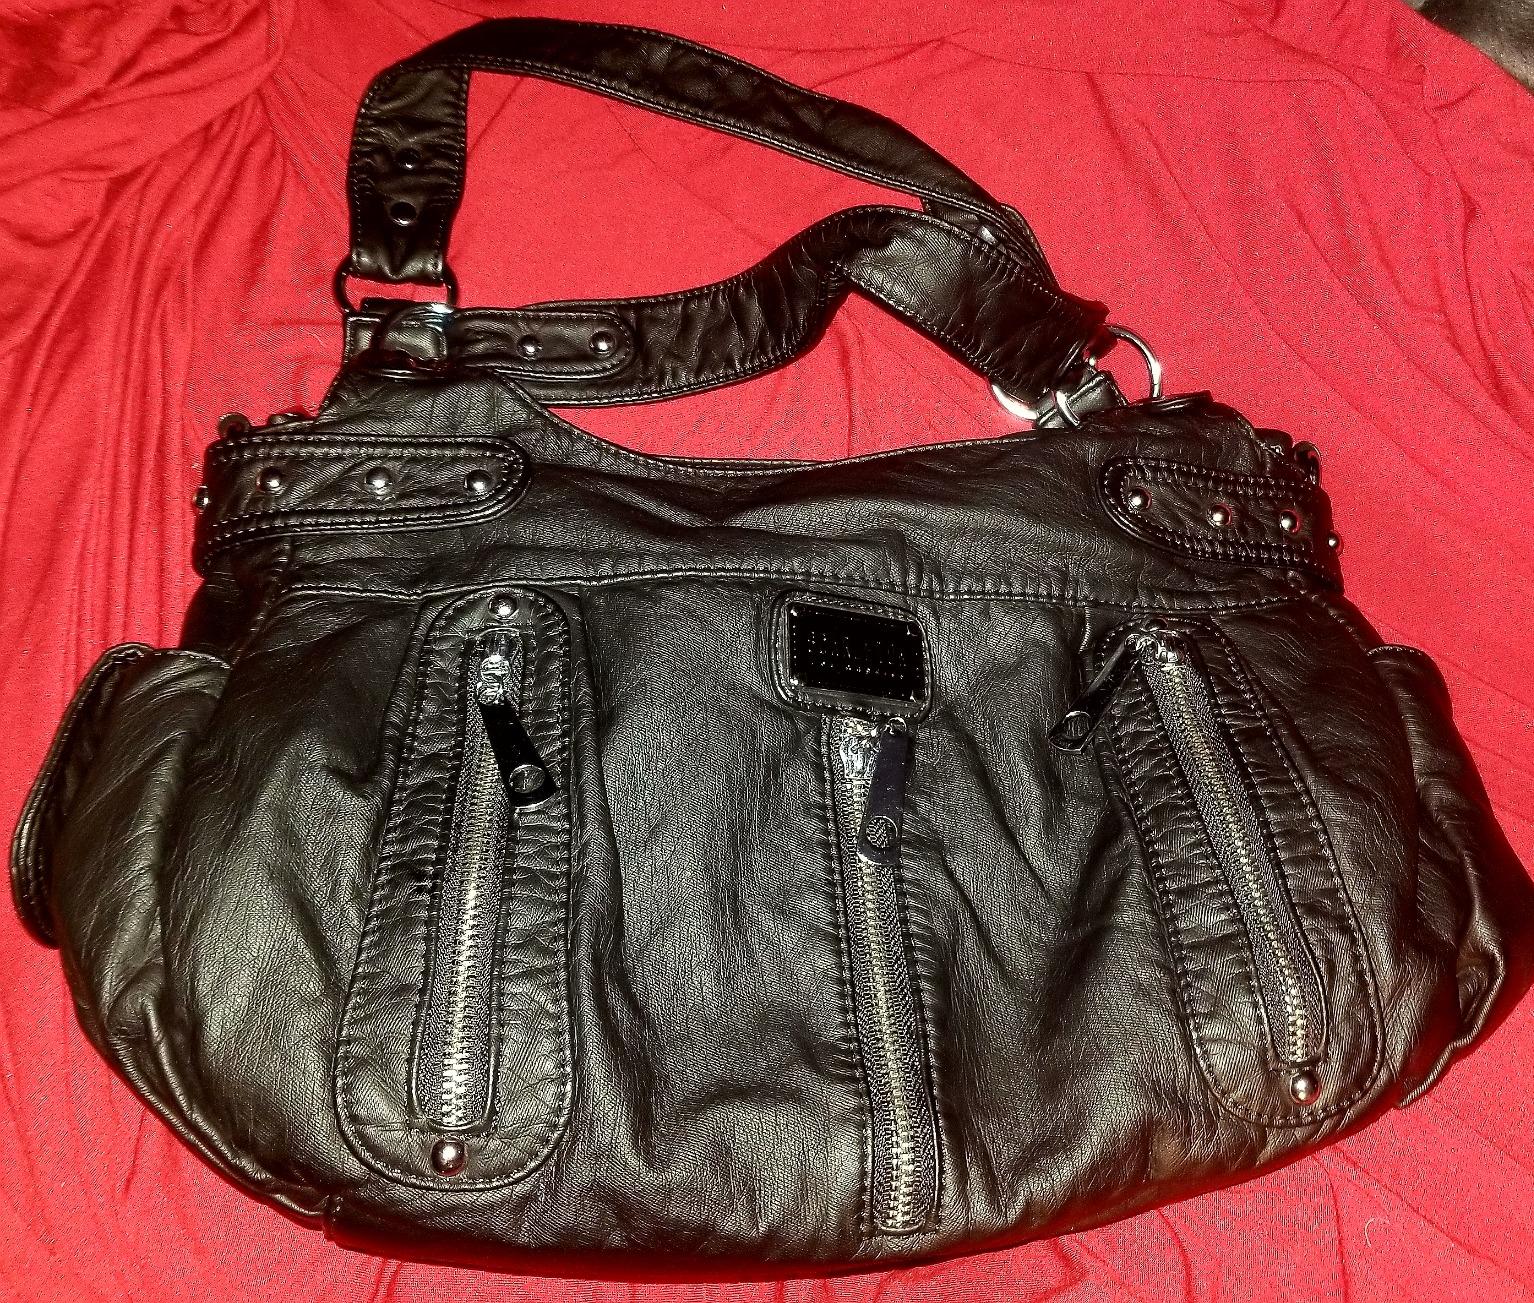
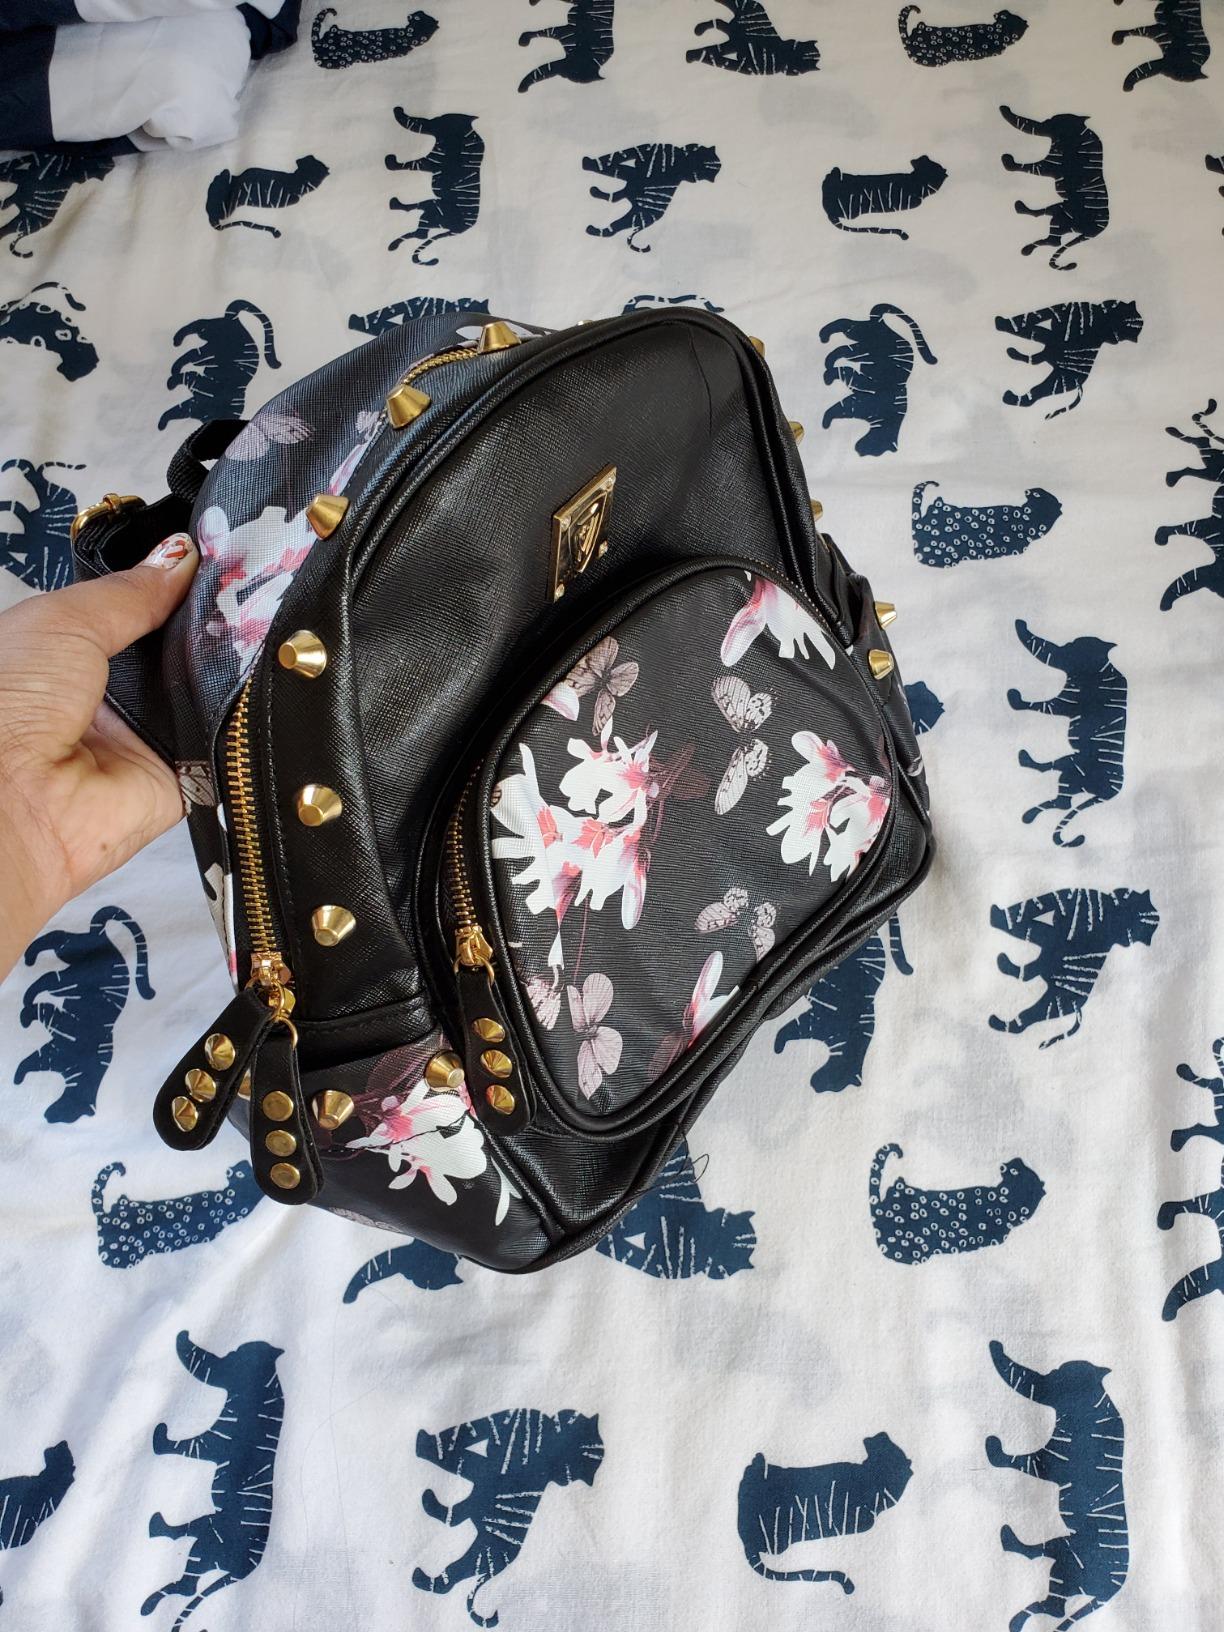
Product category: accessories_handbag
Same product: no